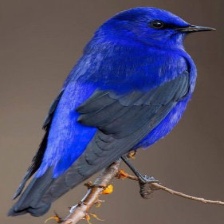
Species: GRANDALA
Scientific name: GRANDALA COELICOLOR